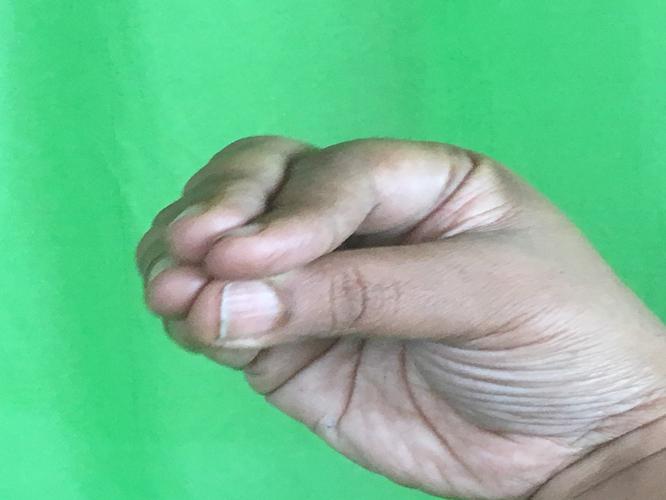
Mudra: Mukulam
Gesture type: single_hand